Mima, Tokushima

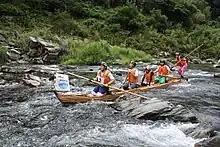
The 2009 champions of the Ikada Kudari competition

Straight from the Edo and Meiji eras, Udatsu Townscape is a symbol of Wakimachi's old days. Characteristic of the buildings are the presence of “Udatsu,” extensions of the roof that served as protection from the spread of fires. Udatsu were also symbols of fortune, and continue to proclaim the prosperity of the merchants even today. The charm of the old town continues to excite nostalgia, as the broadcast industry often features it in television dramas and commercials. The national government recognized Udatsu Street as an “Important Preservation District for Groups of Historic Buildings” in December 1988.